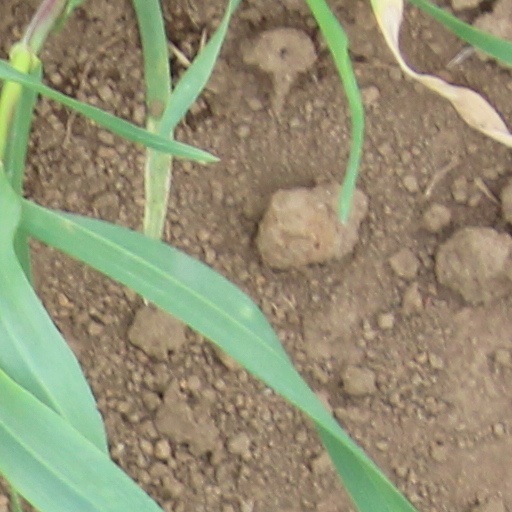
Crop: wheat